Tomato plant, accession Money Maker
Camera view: horizontal (90 deg, fisheye); turntable rotation: 120 degrees
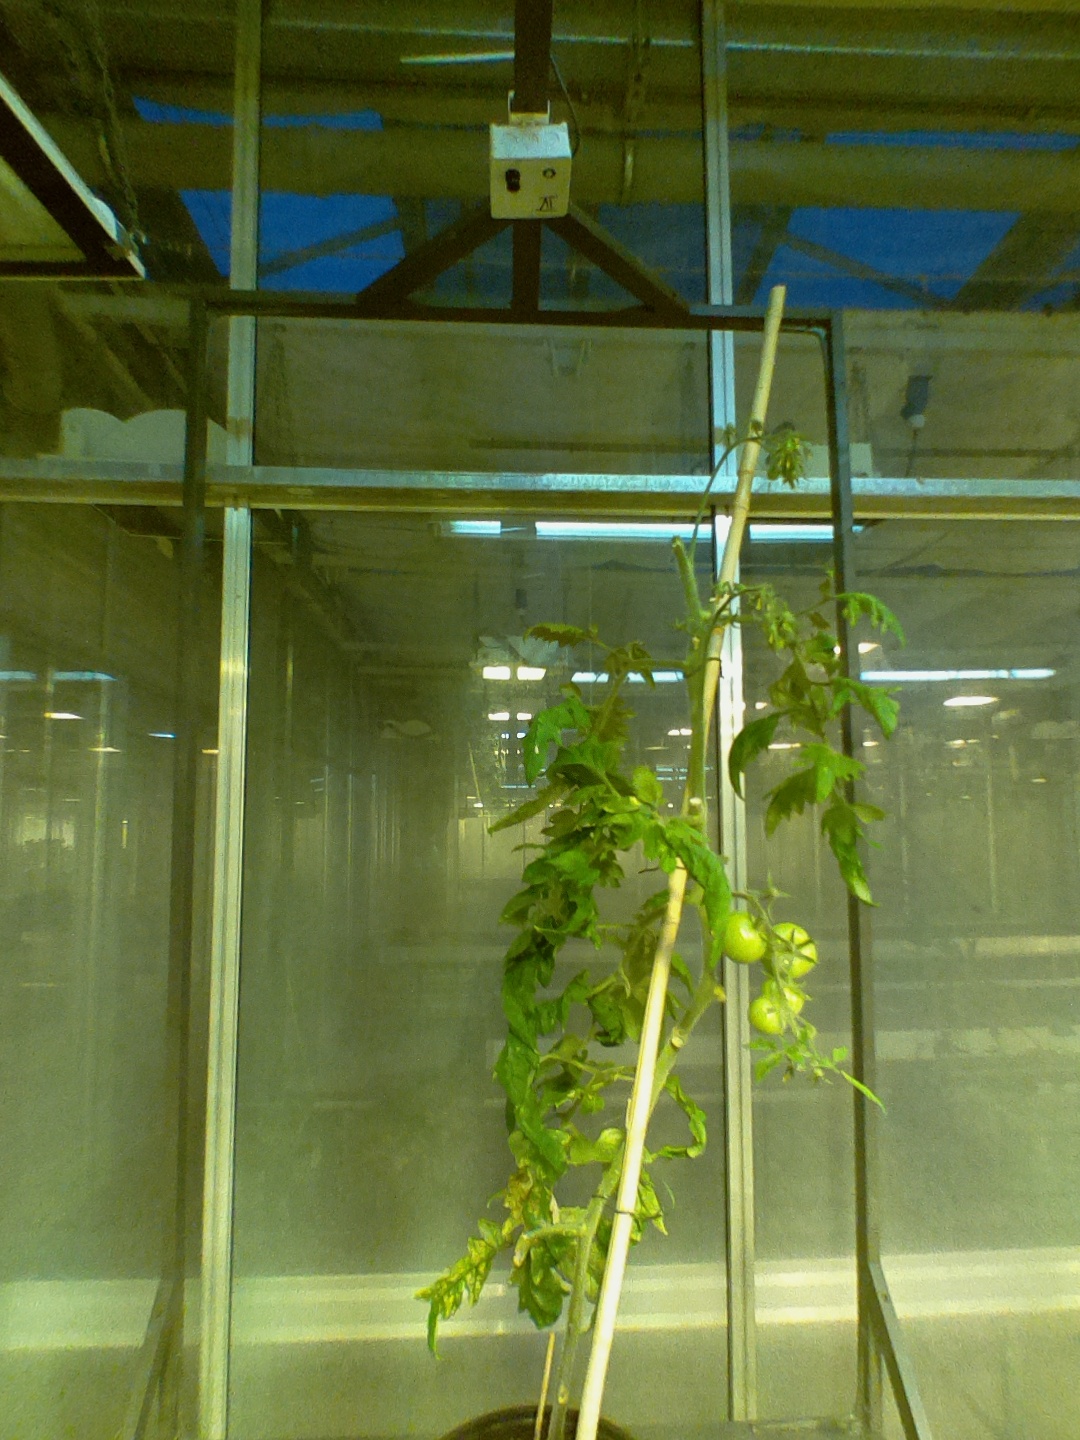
BBCH growth stage 77: 70%-80% of final fruit size